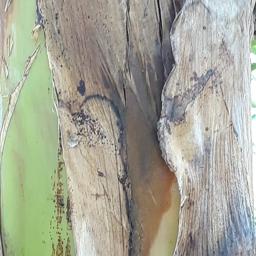
Label: PSEUDOSTEM WEEVIL